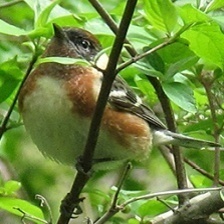
Species: BAY-BREASTED WARBLER
Scientific name: SETOPHAGA CASTANEA